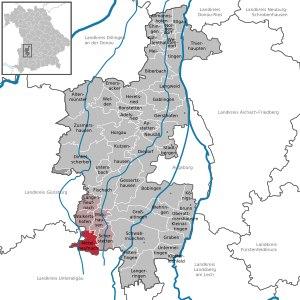
Mittelneufnach est une commune allemande de Bavière située dans l'arrondissement d'Augsbourg et le district de Souabe.